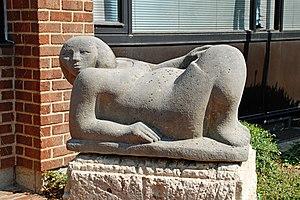
Belgique - Louvain-la-Neuve - rue Archimède - Bonheur - Jean-Marie Abel (2003) This photo of immovable heritage has been taken in the Walloon Region
La place Sainte-Barbe est un ensemble architectural de style brutaliste édifié au début des années 1970 à Louvain-la-Neuve, section de la ville belge d'Ottignies-Louvain-la-Neuve, en Brabant wallon.